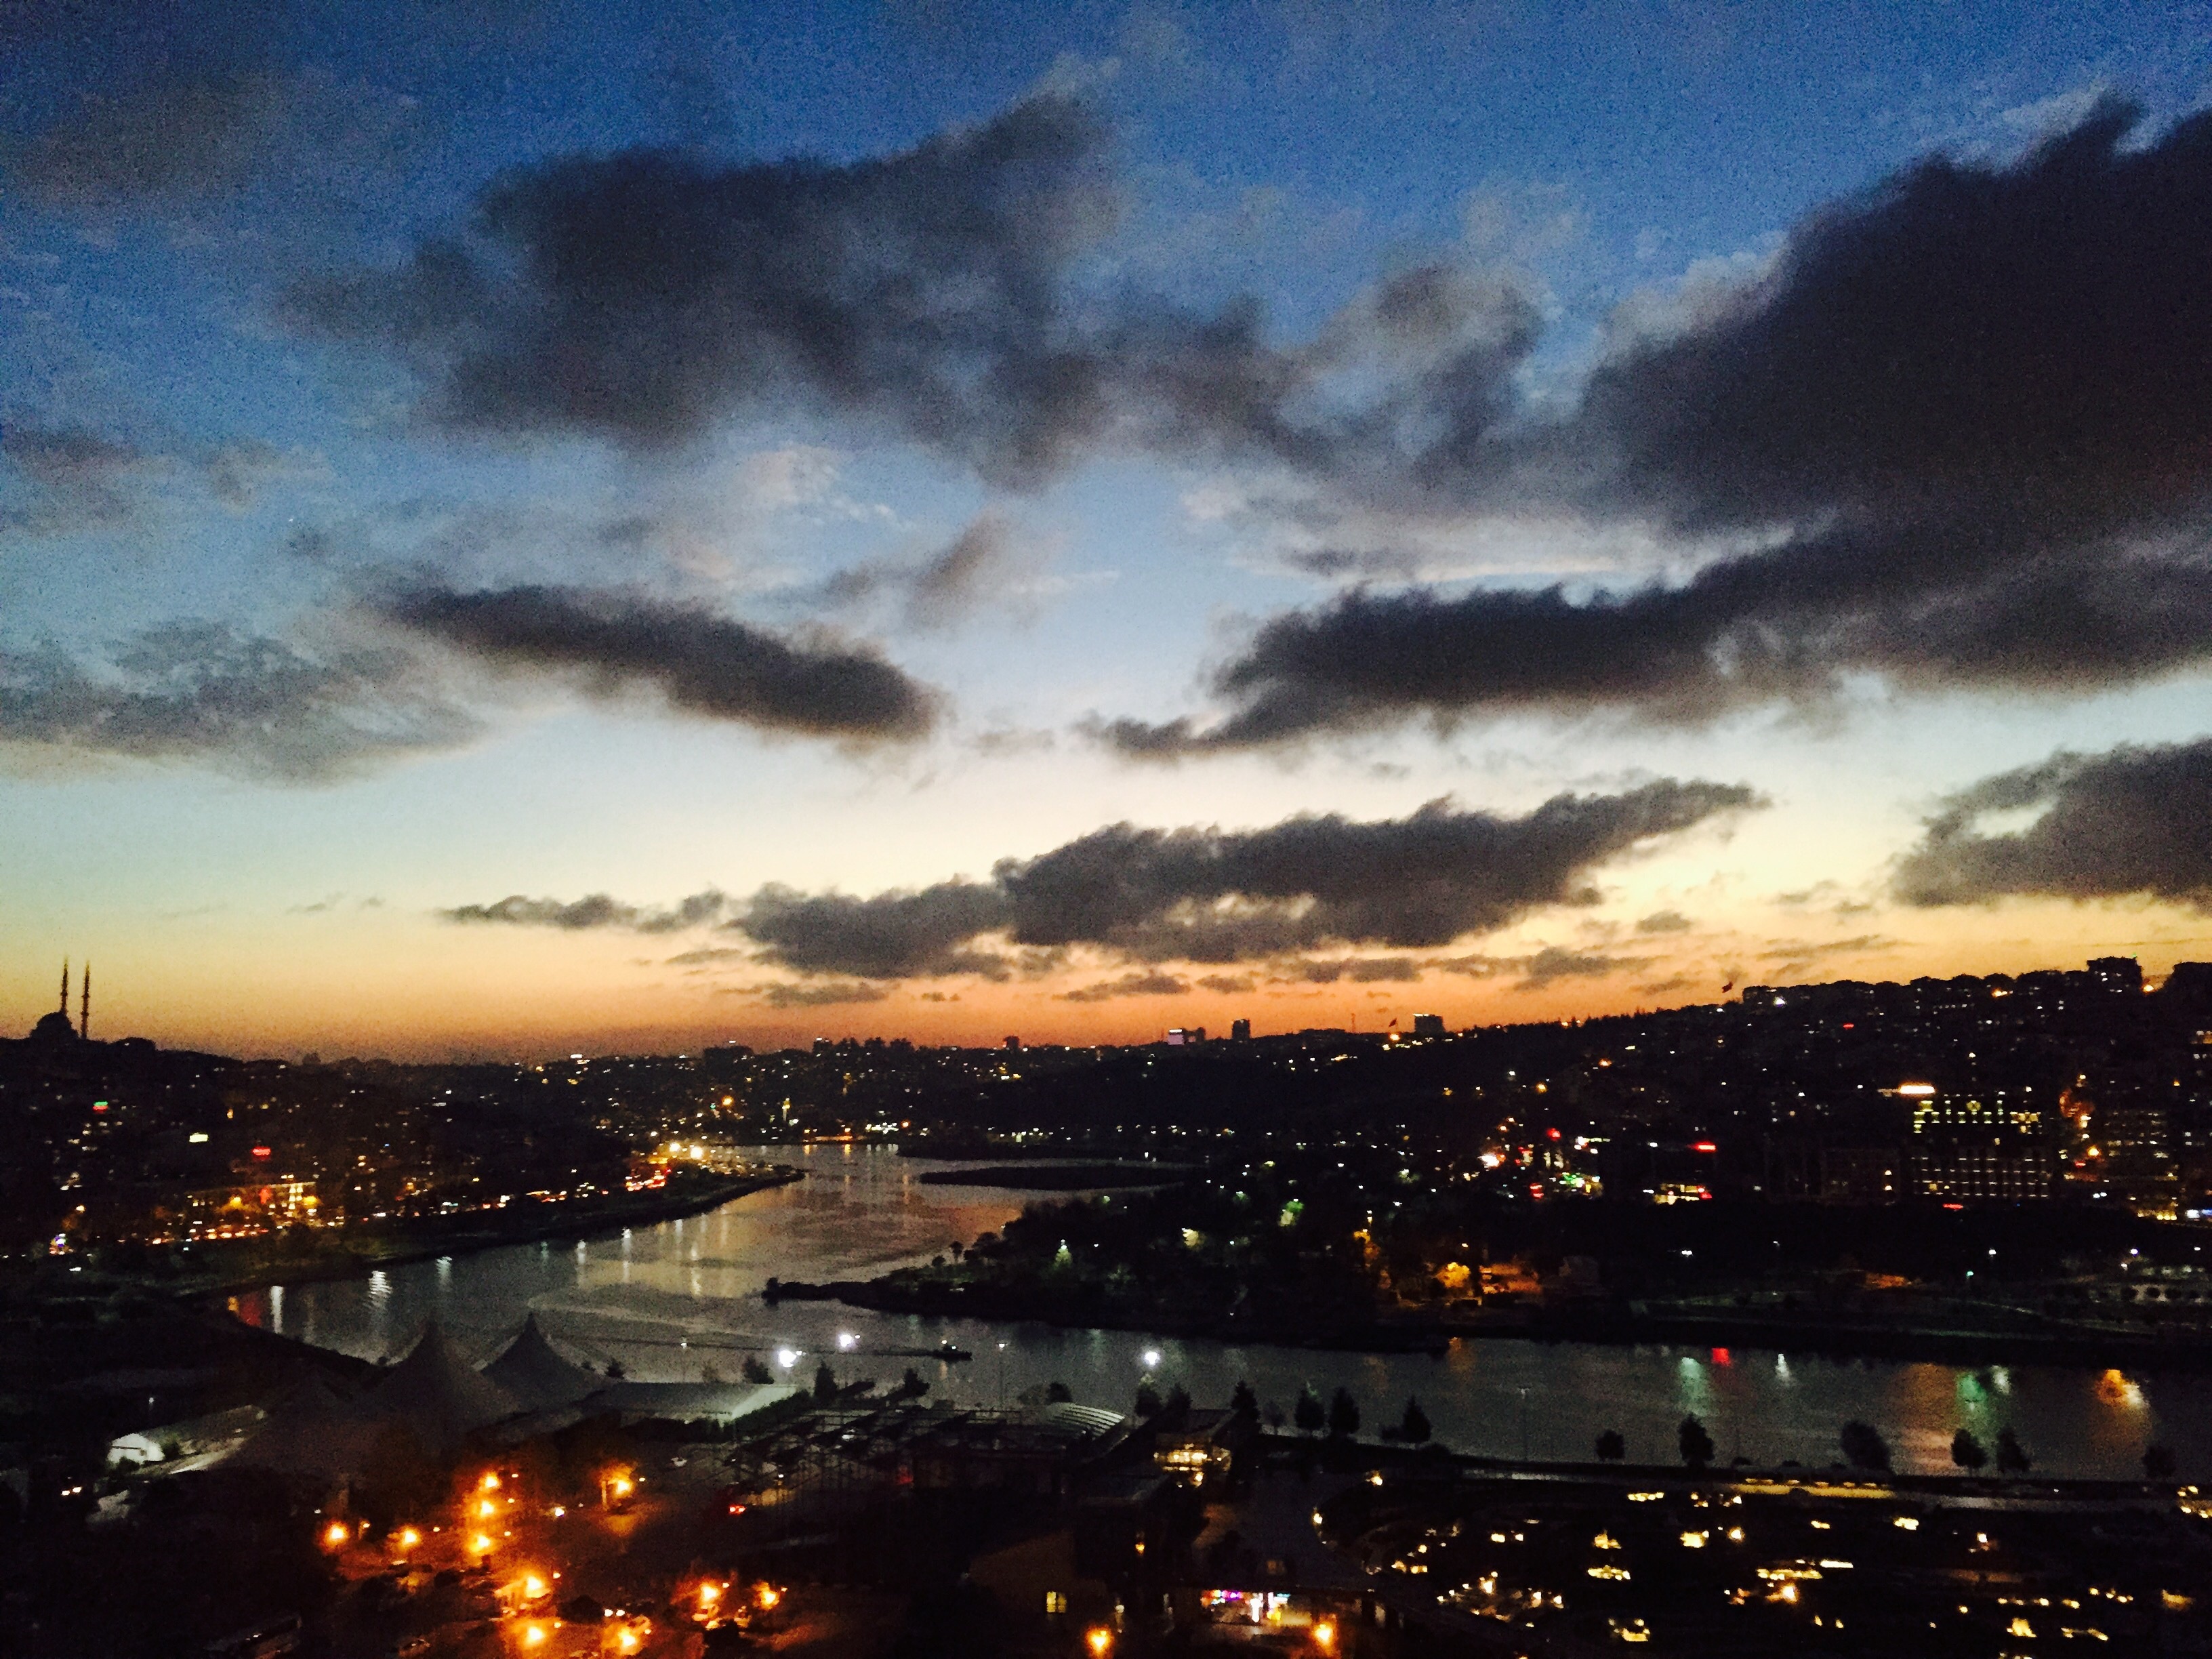
horizon, cloud, sky, sunrise, sunset, skyline, night, sunlight, morning, dawn, cityscape, dusk, evening, reflection, afterglow